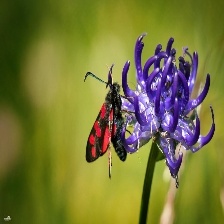
Species: SIXSPOT BURNET MOTH